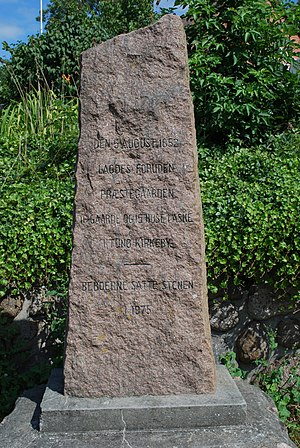
Tunø / Historie
Den 5. august 1852 lagdes foruden præstegården 16 gårde og 15 huse i aske i Tunø By - Beboerne satte stenen i 1975
Tunø er en 3,52 km² stor bilfri dansk ø mellem Samsø og Jylland i Kattegat og Bælthavet, ud for Hov og Saksild og ligger cirka 8 km fra Jylland og har 118 indbyggere. Øen udgør Tunø Sogn og var tidligere en selvstændig kommune, men blev 1970 en del af Odder Kommune.